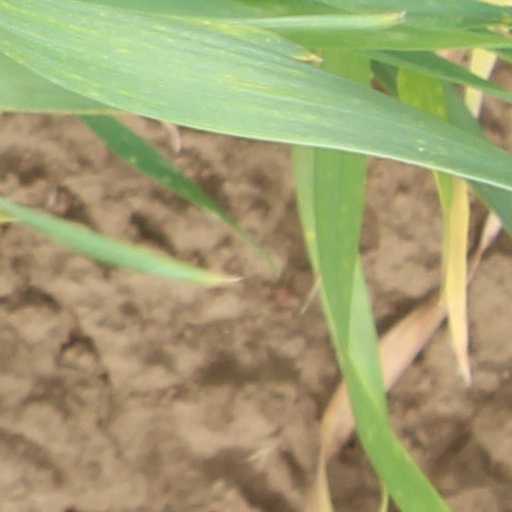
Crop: wheat